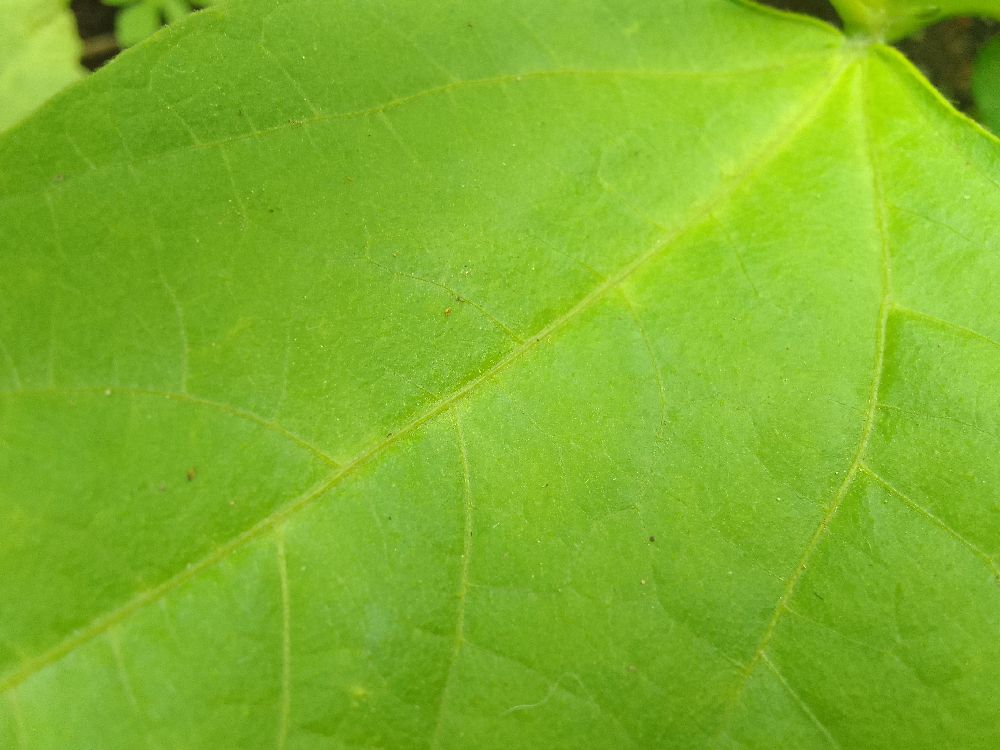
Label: healthy